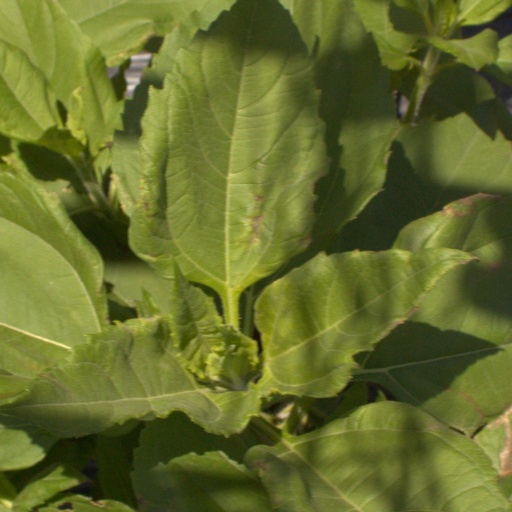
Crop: Jerusalem artichoke